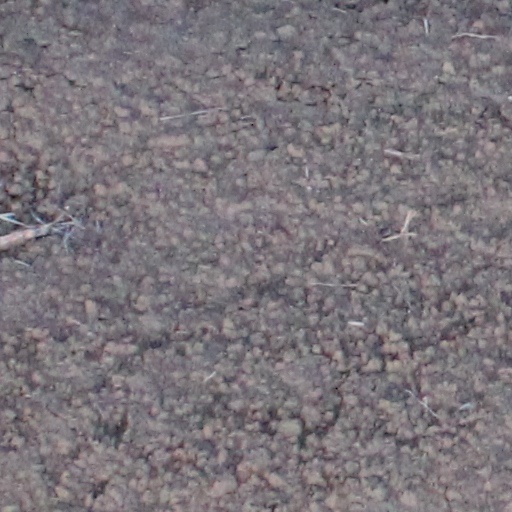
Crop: wheat